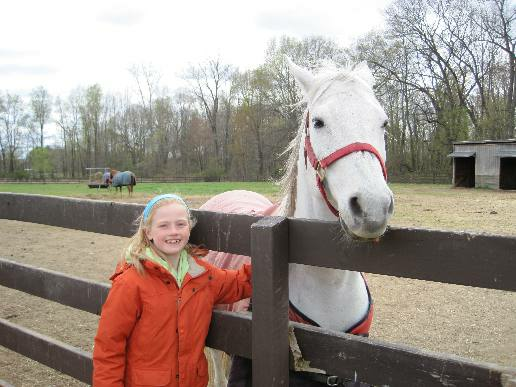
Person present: Yes